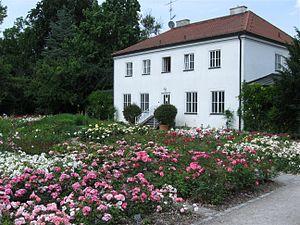
La Roseraie Untergiesing de Munich est une roseraie de 12,5 hectares située à Munich, en Bavière.